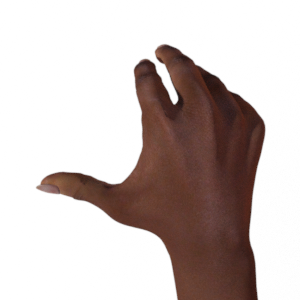
Label: rock